Colonialism

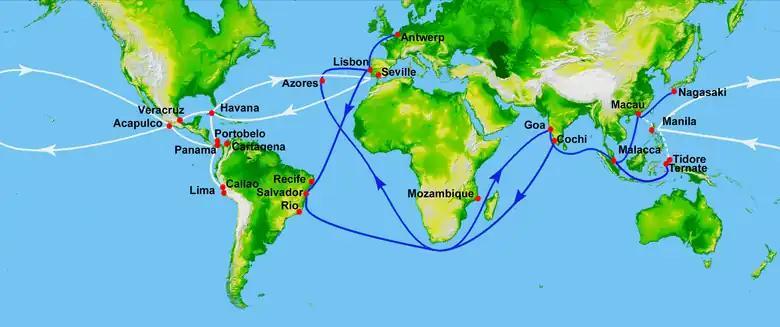
Portuguese trade routes (blue) and the rival Manila-Acapulco galleons trade routes (white) established in 1568

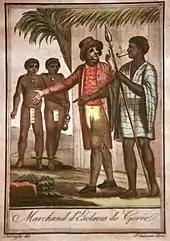
Slave traders in Gorée, Senegal, 18th century

The First World War brought the European colonial empires into conflict with each other with the fight sustained by their colonial territories. War mobilization heightened colonial exploitation globally, sparking several anticolonial uprisings in response to forced conscription. Germany capitulated in large part due to the Allied sea blockade cutting off access to its overseas colonies, a disadvantage which German U-boats could not inflict on the Allies. The victorious Allies divided up the German colonial empire and much of the Ottoman Empire between themselves as League of Nations mandates, grouping these territories into three classes according to how quickly it was deemed that they could prepare for independence. The empires of Russia and Austria collapsed in 1917–1918, and the Soviet empire emerged.